Trespass (2011 film)

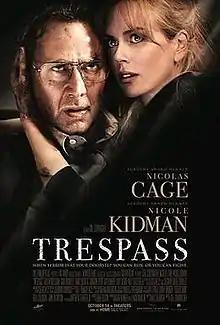
Theatrical release poster

Trespass is a 2011 American crime thriller film directed by Joel Schumacher, from a screenplay by Karl Gajdusek. It stars Nicolas Cage and Nicole Kidman as a married couple taken hostage by extortionists. It also stars Ben Mendelsohn, Cam Gigandet, Liana Liberato, Jordana Spiro, Dash Mihok, Emily Meade and Nico Tortorella.